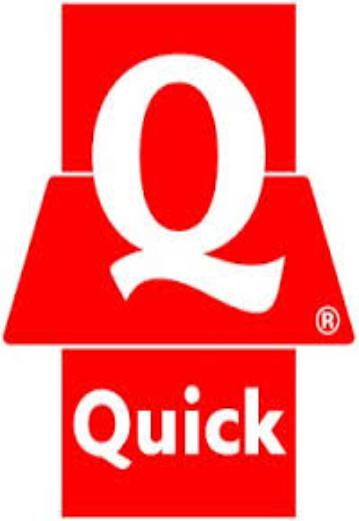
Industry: Others